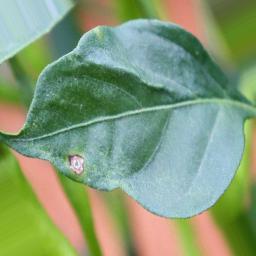
Label: cercospora